Frank Minnitt

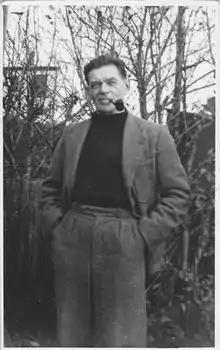

Frank John Minnitt (3 September 1894 – 12 May 1958) was a British illustrator and cartoonist who drew for over 100 comic magazines from the 1920s to the 1950s. He is perhaps best known for his depictions of Billy Bunter in the comic "Knockout" between 1939 and 1958.